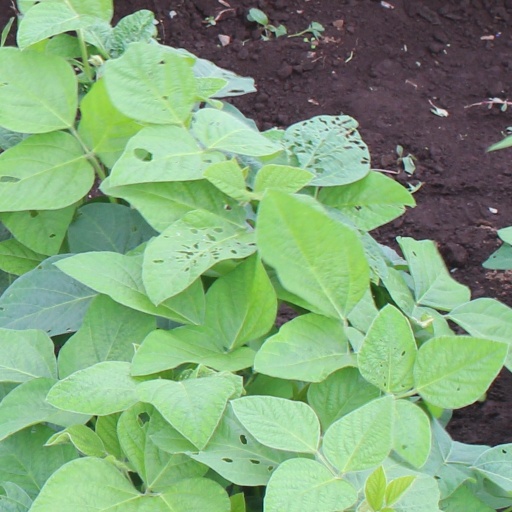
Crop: soybean